Douglas Day

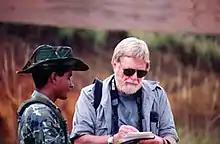
On the border between Venezuela and Brazil (Sheila McMillen 1999)

Douglas Day (1 May 1932 – 10 October 2004) was an American novelist, biographer, teacher, and critic. He was also Clifton Waller Professor of English and Comparative Languages at the University of Virginia, where he taught for almost four decades.